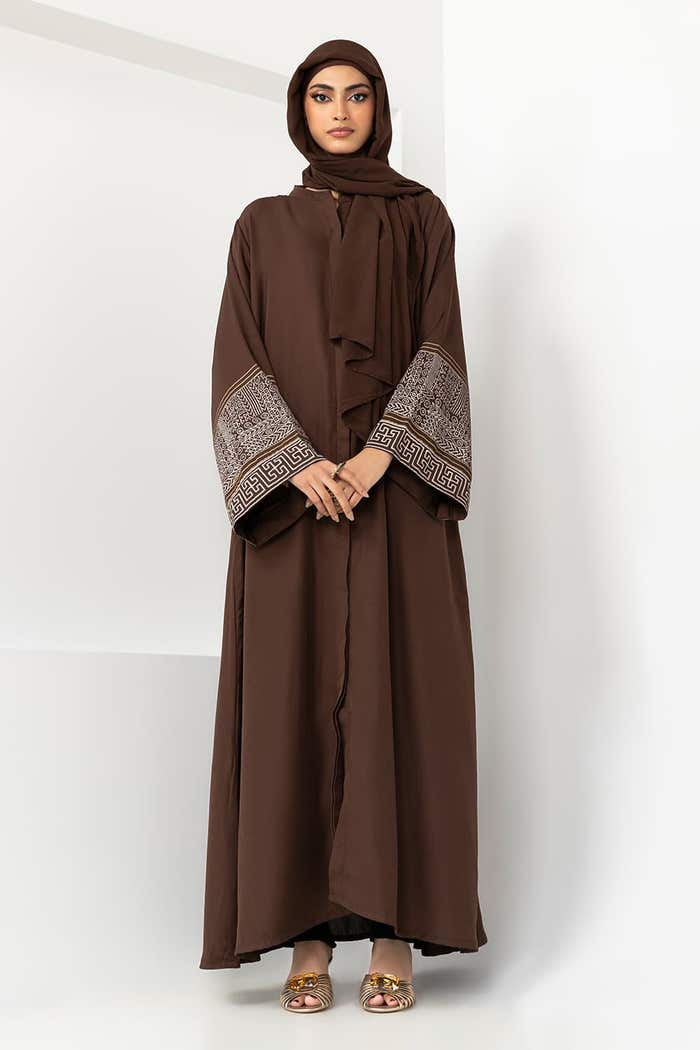
brown abaya robe